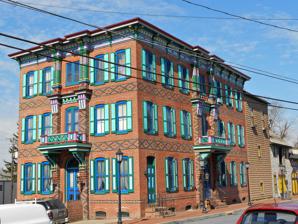
Building: Central Hotel (Mount Joy, Pennsylvania)
Country: United States of America
Year built: 1859
United States historic place Central Hotel U.S. National Register of Historic Places Central Hotel, February 2012 Show map of Pennsylvania Show map of the United States Location 102 N. Market St., Mount Joy, Pennsylvania Coordinates 40°6′41″N 76°30′12″W / 40.11139°N 76.50333°W / 40.11139; -76.50333 Area less than one acre Built 1859, 1880, 1893 Architectural style Late Victorian NRHP reference No. 73001637 Added to NRHP June 4, 1973 Central Hotel and A. Bube's Brewery, are a historic hotel and brewery complex located at Mount Joy , Lancaster County, Pennsylvania . The brewery building was built in 1859, and consists of a 2 1/2-story, stone flat roofed building with a one-story, attached brick building. The stone portion features large, arched double entry doors.  In 1880, Alois Bube built the Central Hotel.  It is a three-story, flat roofed building with a wide overhanging cornice and elaborate decoration in the Late Victorian style.  The original third-floor had a mansard roof , but it was destroyed by fire in 1893, and replaced with the present configuration.  The two buildings are connected by a three-story ice house . It was listed on the National Register of Historic Places on June 4, 1973. On April 25, 2012, the complex was featured in an episode of Ghost Hunters on Syfy . See also Contributing property Cultural landscape Historic preservation Keeper of the Register List of heritage registers Property type (National Register of Historic Places) United States National Register of Historic Places listings State Historic Preservation Office References